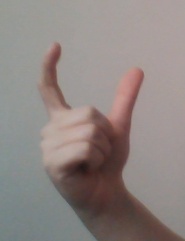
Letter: nun